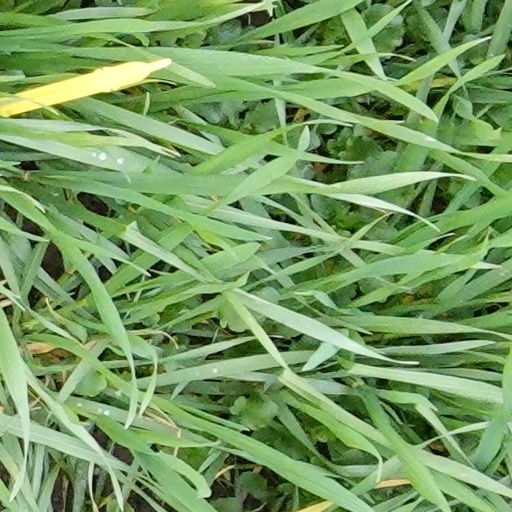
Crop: wheat